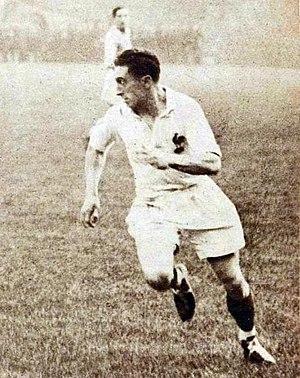
Maurice Celhay en 1937.
Maurice Celhay est un joueur français de rugby à XV, né le 17 mai 1911 à Saint-Palais et mort le 17 octobre 1980 à Bayonne, ayant joué au poste de trois-quarts centre ou ailier gauche à l'Aviron bayonnais et en sélection nationale.